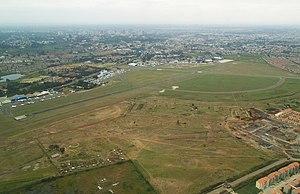
L’aéroport Wilson est, après l'aéroport international Jomo Kenyatta, le deuxième aéroport civil de Nairobi. Il est utilisé par quatre compagnies aériennes à bas prix pour des vols intérieurs et quelques vols internationaux vers les pays voisins du Kenya ainsi que par l'aviation d'affaires. C'est aussi la base de l'aéroclub Aero Club of East Africa.